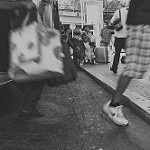
Scene: Outdoor